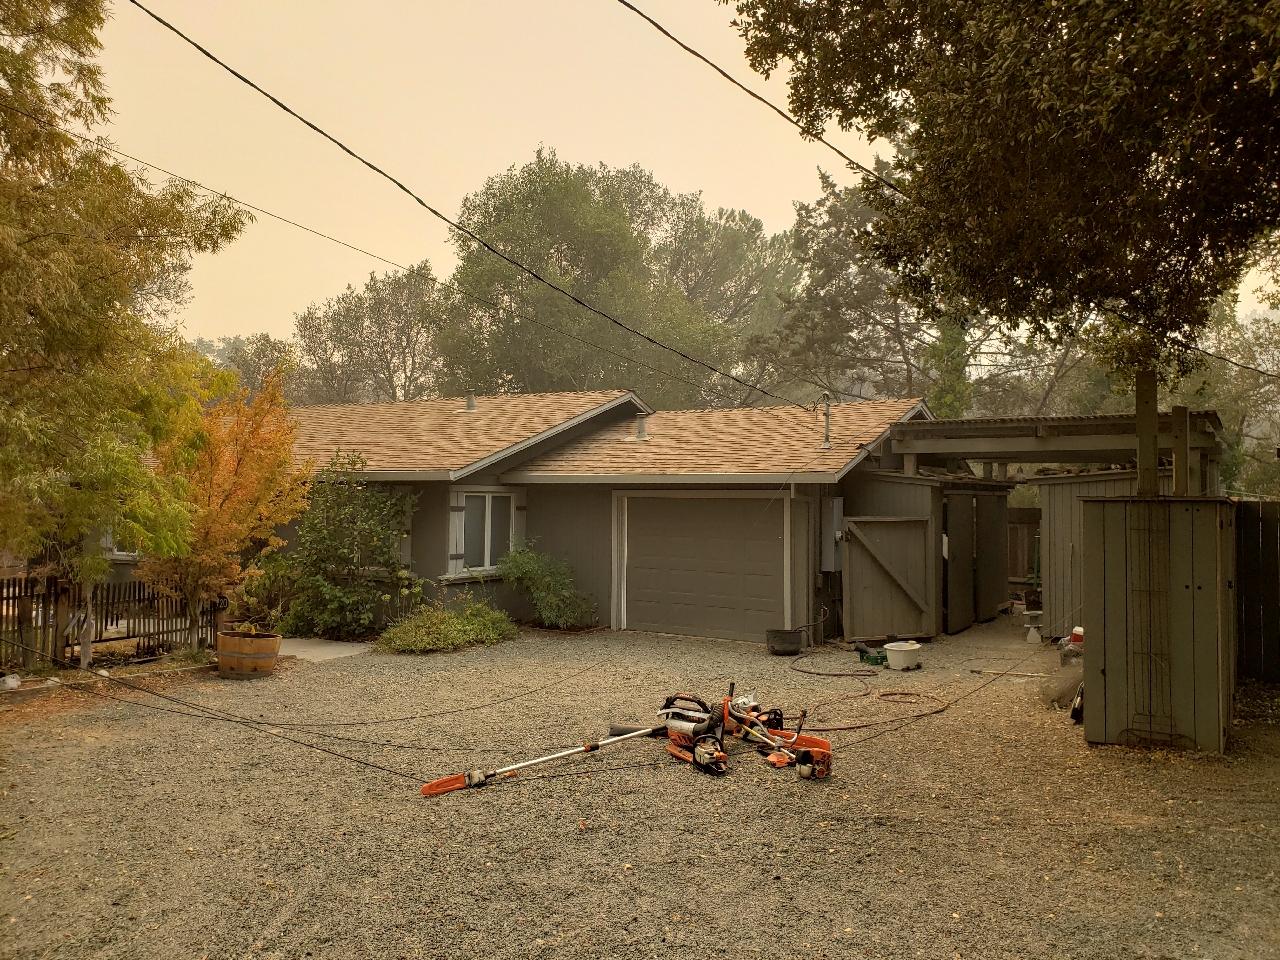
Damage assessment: no_damage